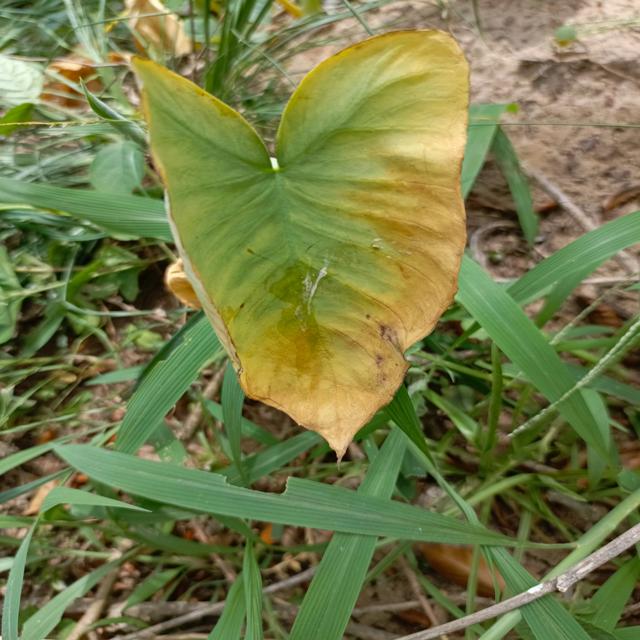
Label: Late_Blight